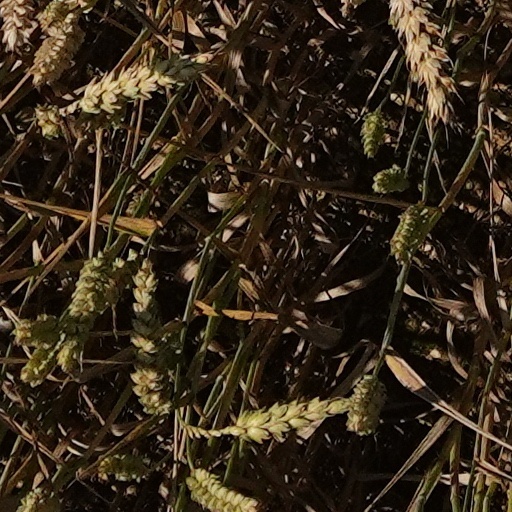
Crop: wheat